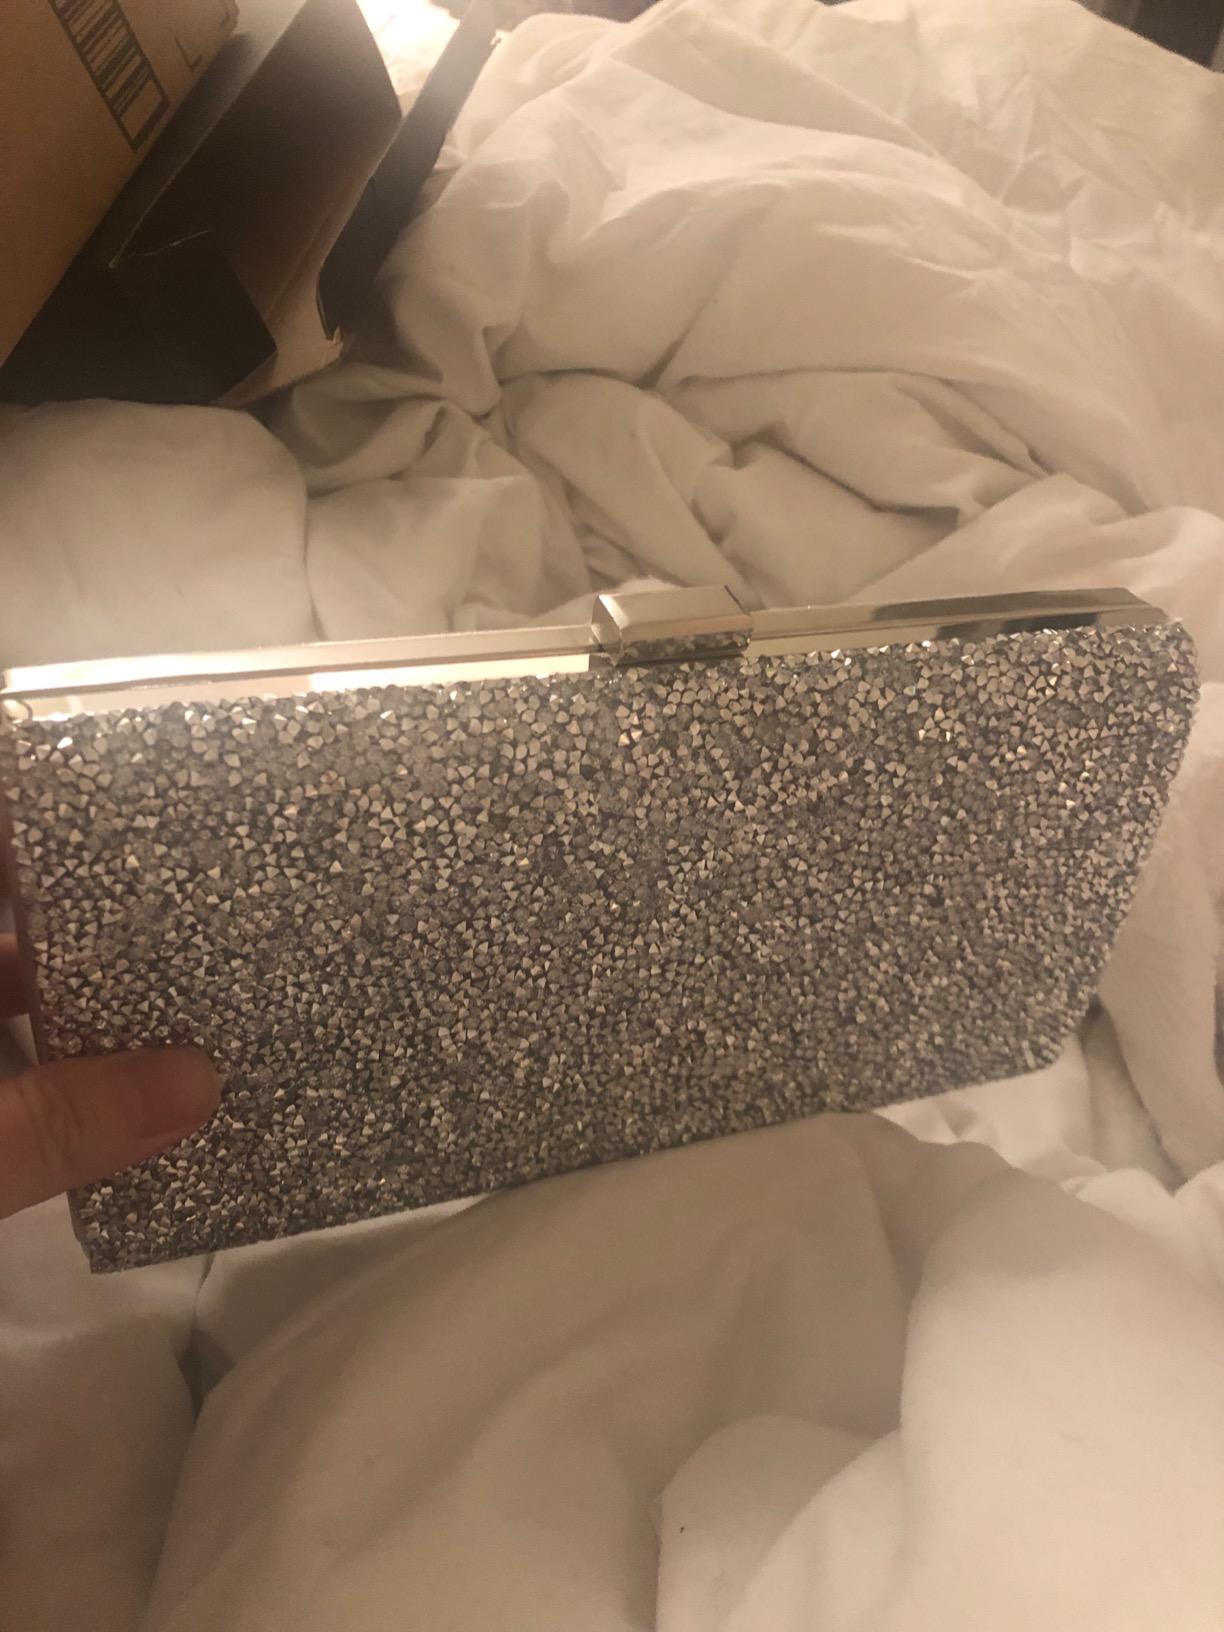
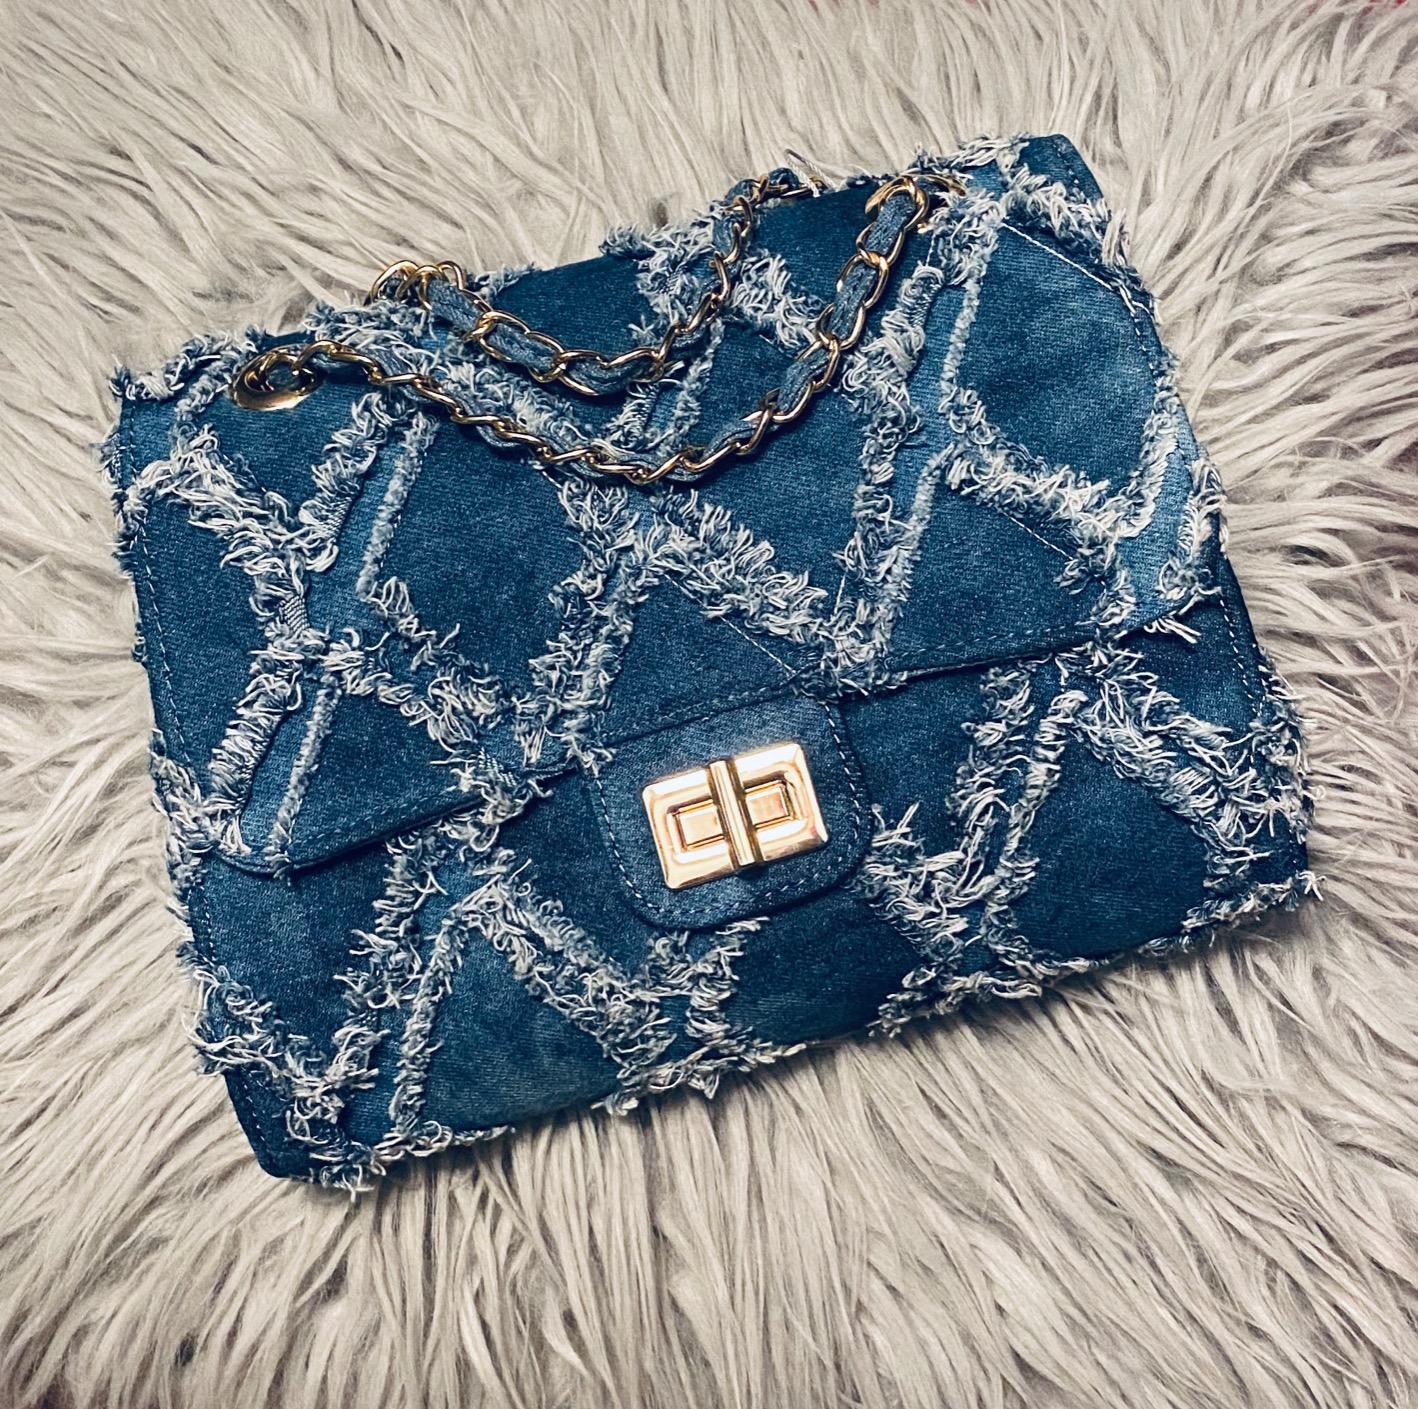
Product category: accessories_handbag
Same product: no